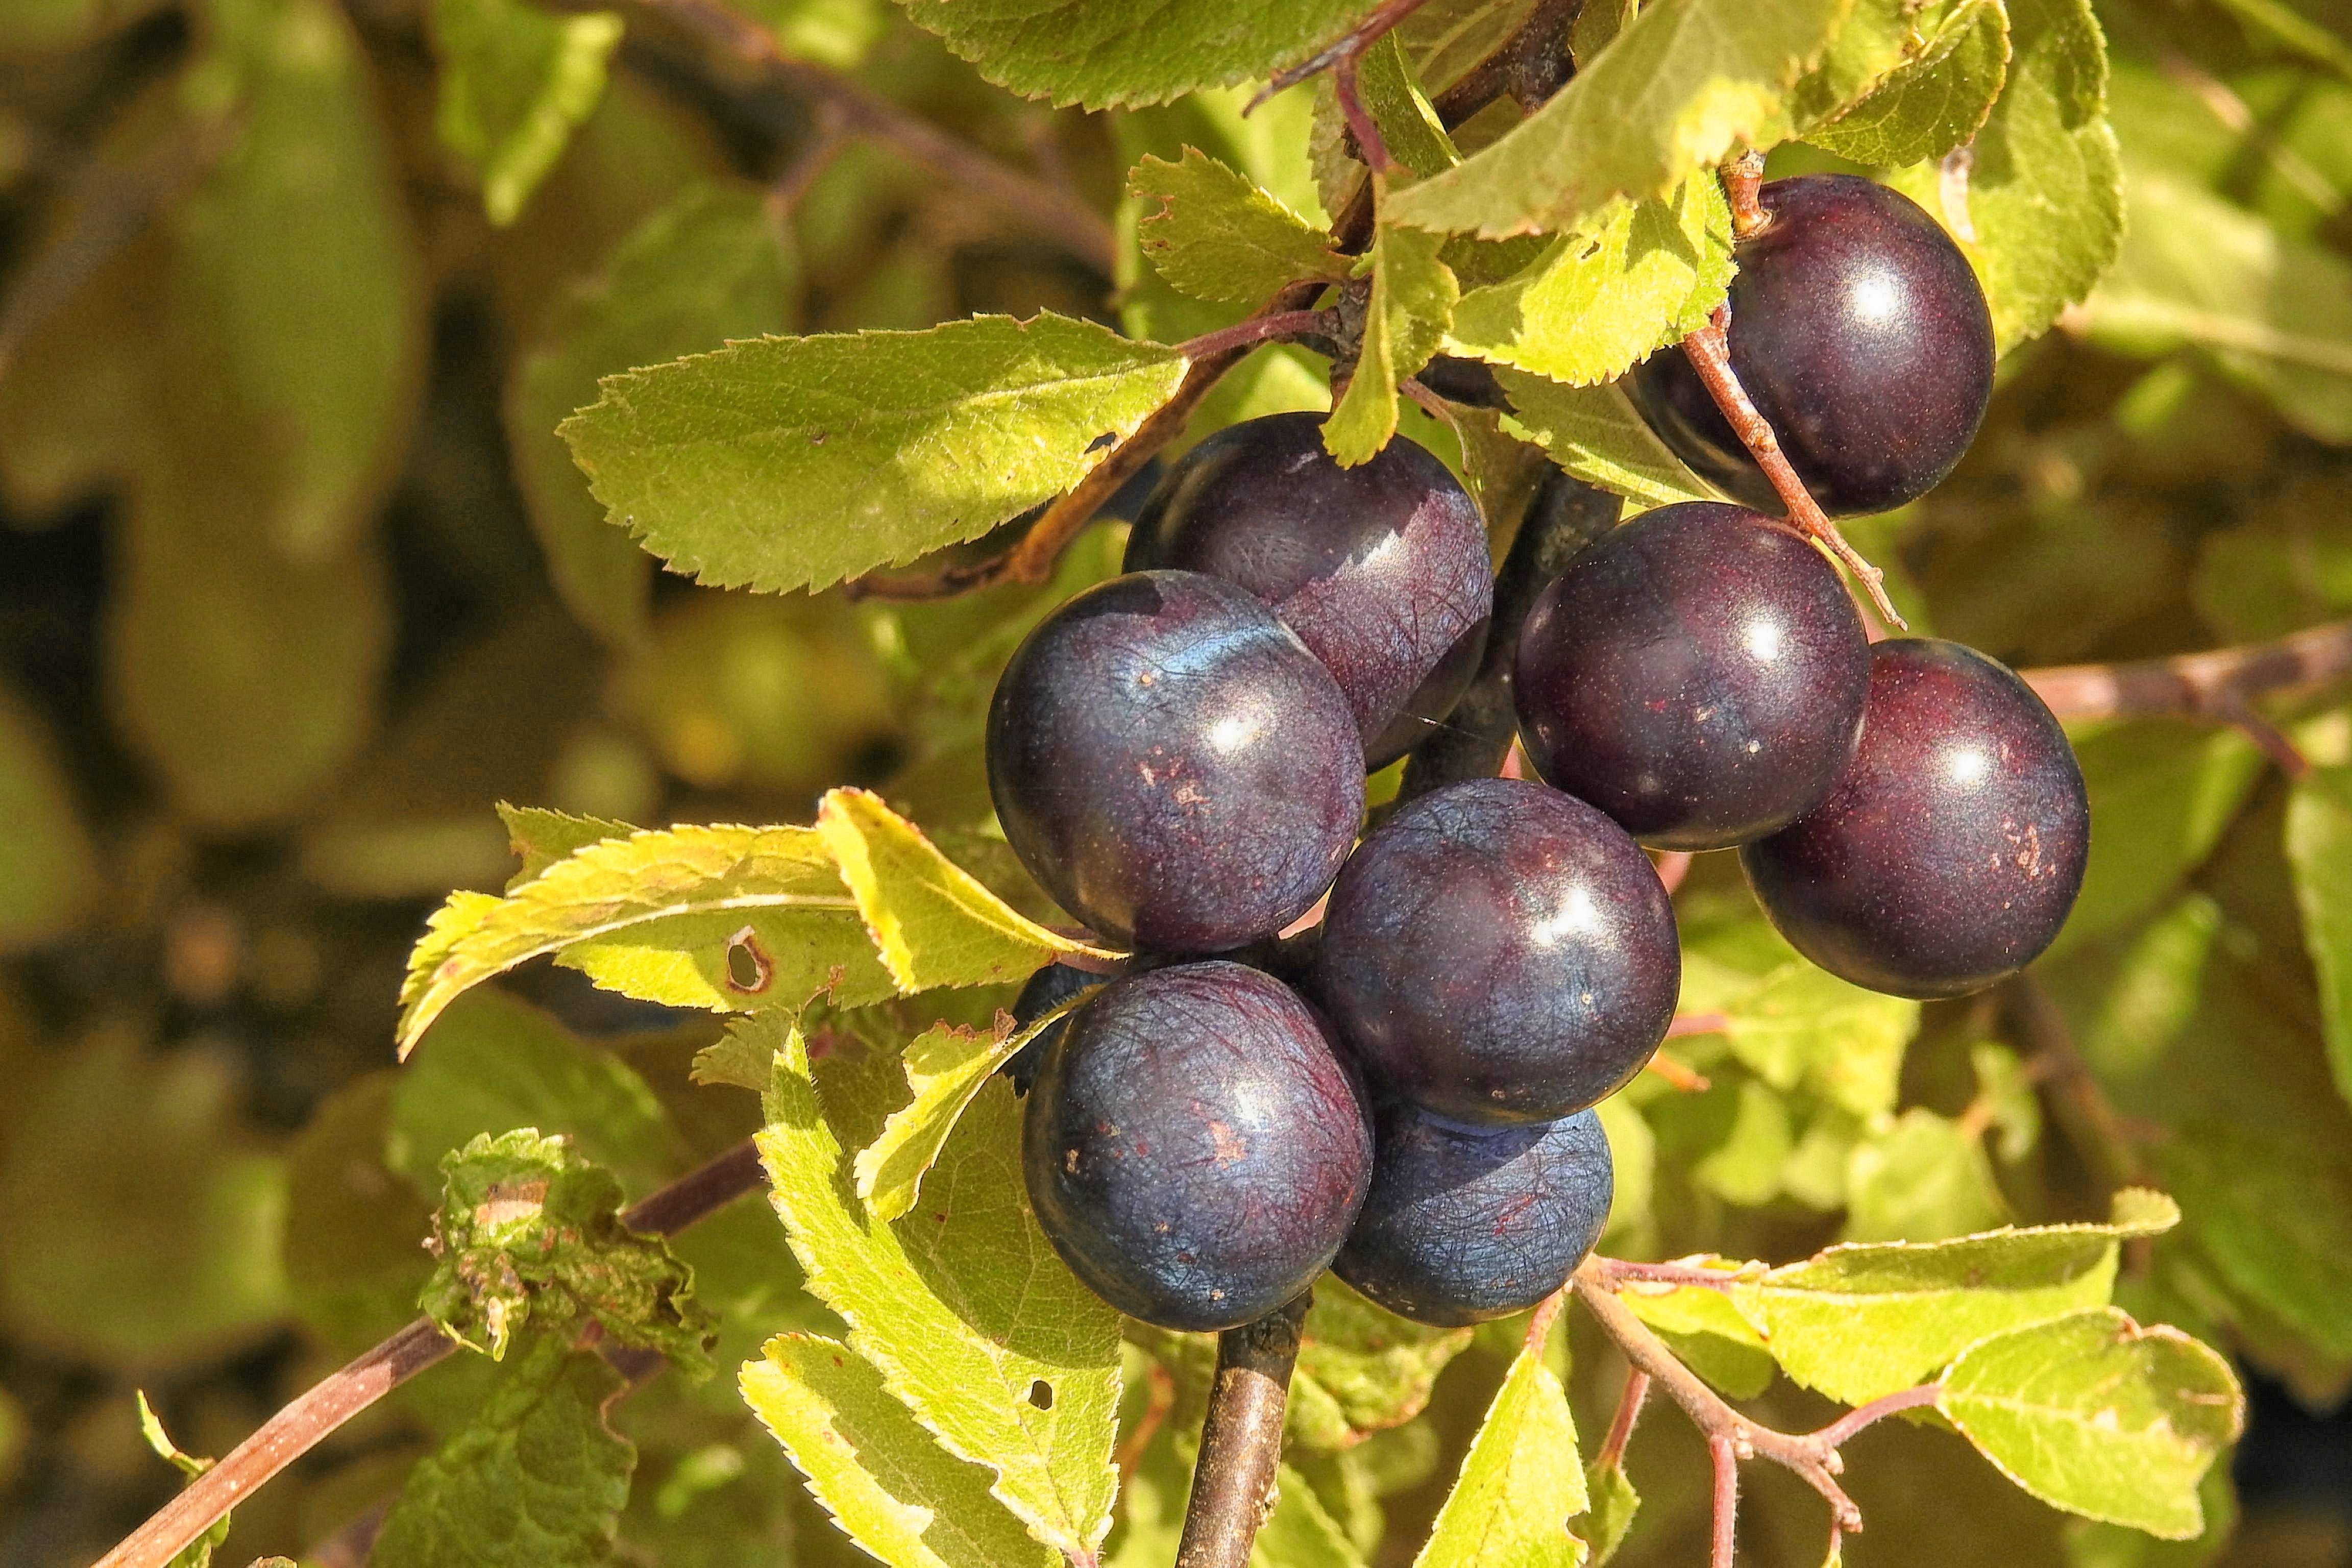
branch, plant, fruit, berry, flower, food, produce, black, berries, shrub, gooseberry, flowering plant, currant, black berries, bilberry, huckleberry, belladonna, damson, chokeberry, land plant